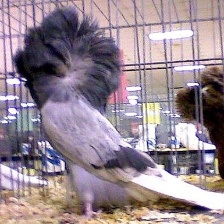
Species: JACOBIN PIGEON
Scientific name: COLUMBA LIVIA